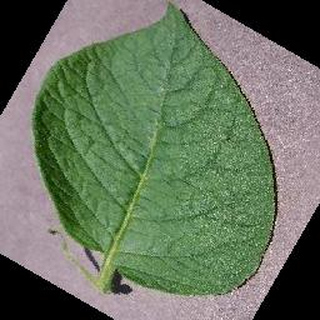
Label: healthy_potato